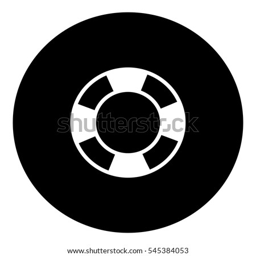
icon - with slices - black filled icon enclosed in a black circle